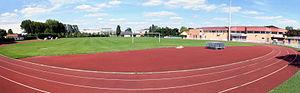
Roissy-en-France est une commune française située dans le département du Val-d'Oise en région Île-de-France. Les habitants sont appelés les Roisséens et les Roisséennes.